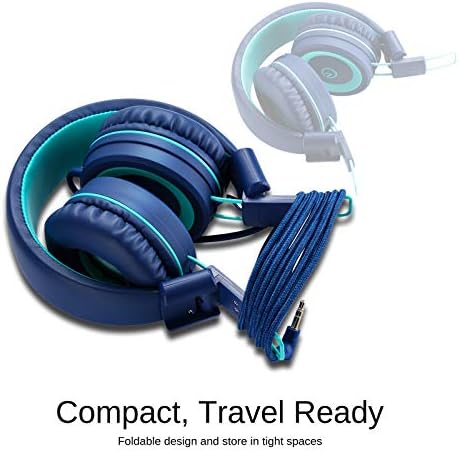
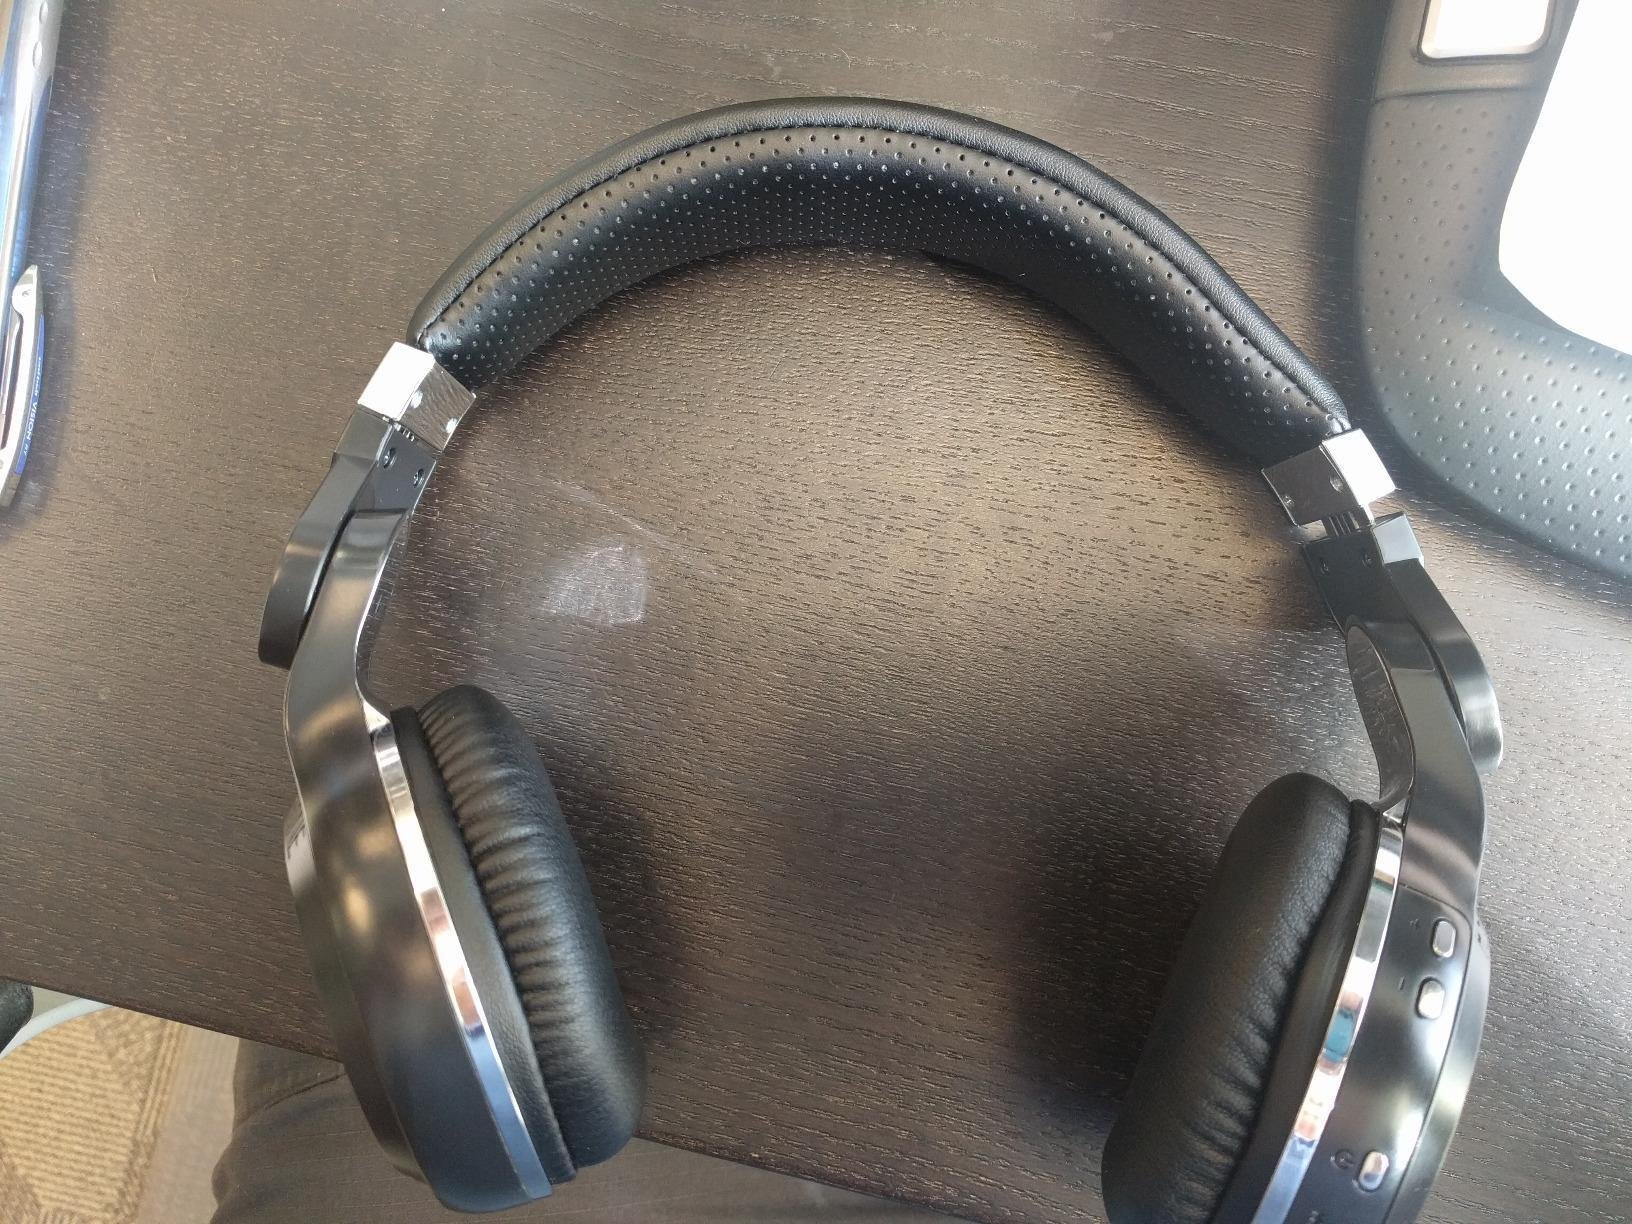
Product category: headphones
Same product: no